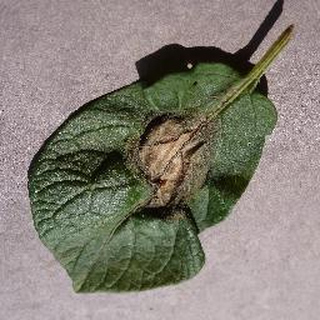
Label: potato_late_blight